111 West 57th Street

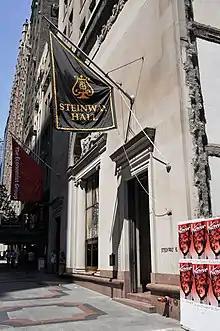
Entrance to Steinway Hall at 111 West 57th Street, seen in 2008, before the residential tower's development

According to a "New Yorker" article in 2001, "almost every twentieth-century virtuoso has passed through" the first-floor reception room while headed to the Concert and Artists Department in the basement. Among the notable performances at the 57th Street building was the 1928 duo piano recital by Vladimir Horowitz and Sergei Rachmaninoff. The 57th Street building was also intended as a speculative development for Steinway & Sons; it was not particularly successful in that respect, with a rate of return of only 2 percent. Even so, by 1940, all studios in the Steinway Building had been leased. Throughout the years, the building's tenants included publications such as "Musical America", "Architectural Forum", and "The Economist", as well as CBS broadcasting studios. Other artistic tenants, included Louis Harvy Chalif's School of Dancing, also occupied space on the upper floors.